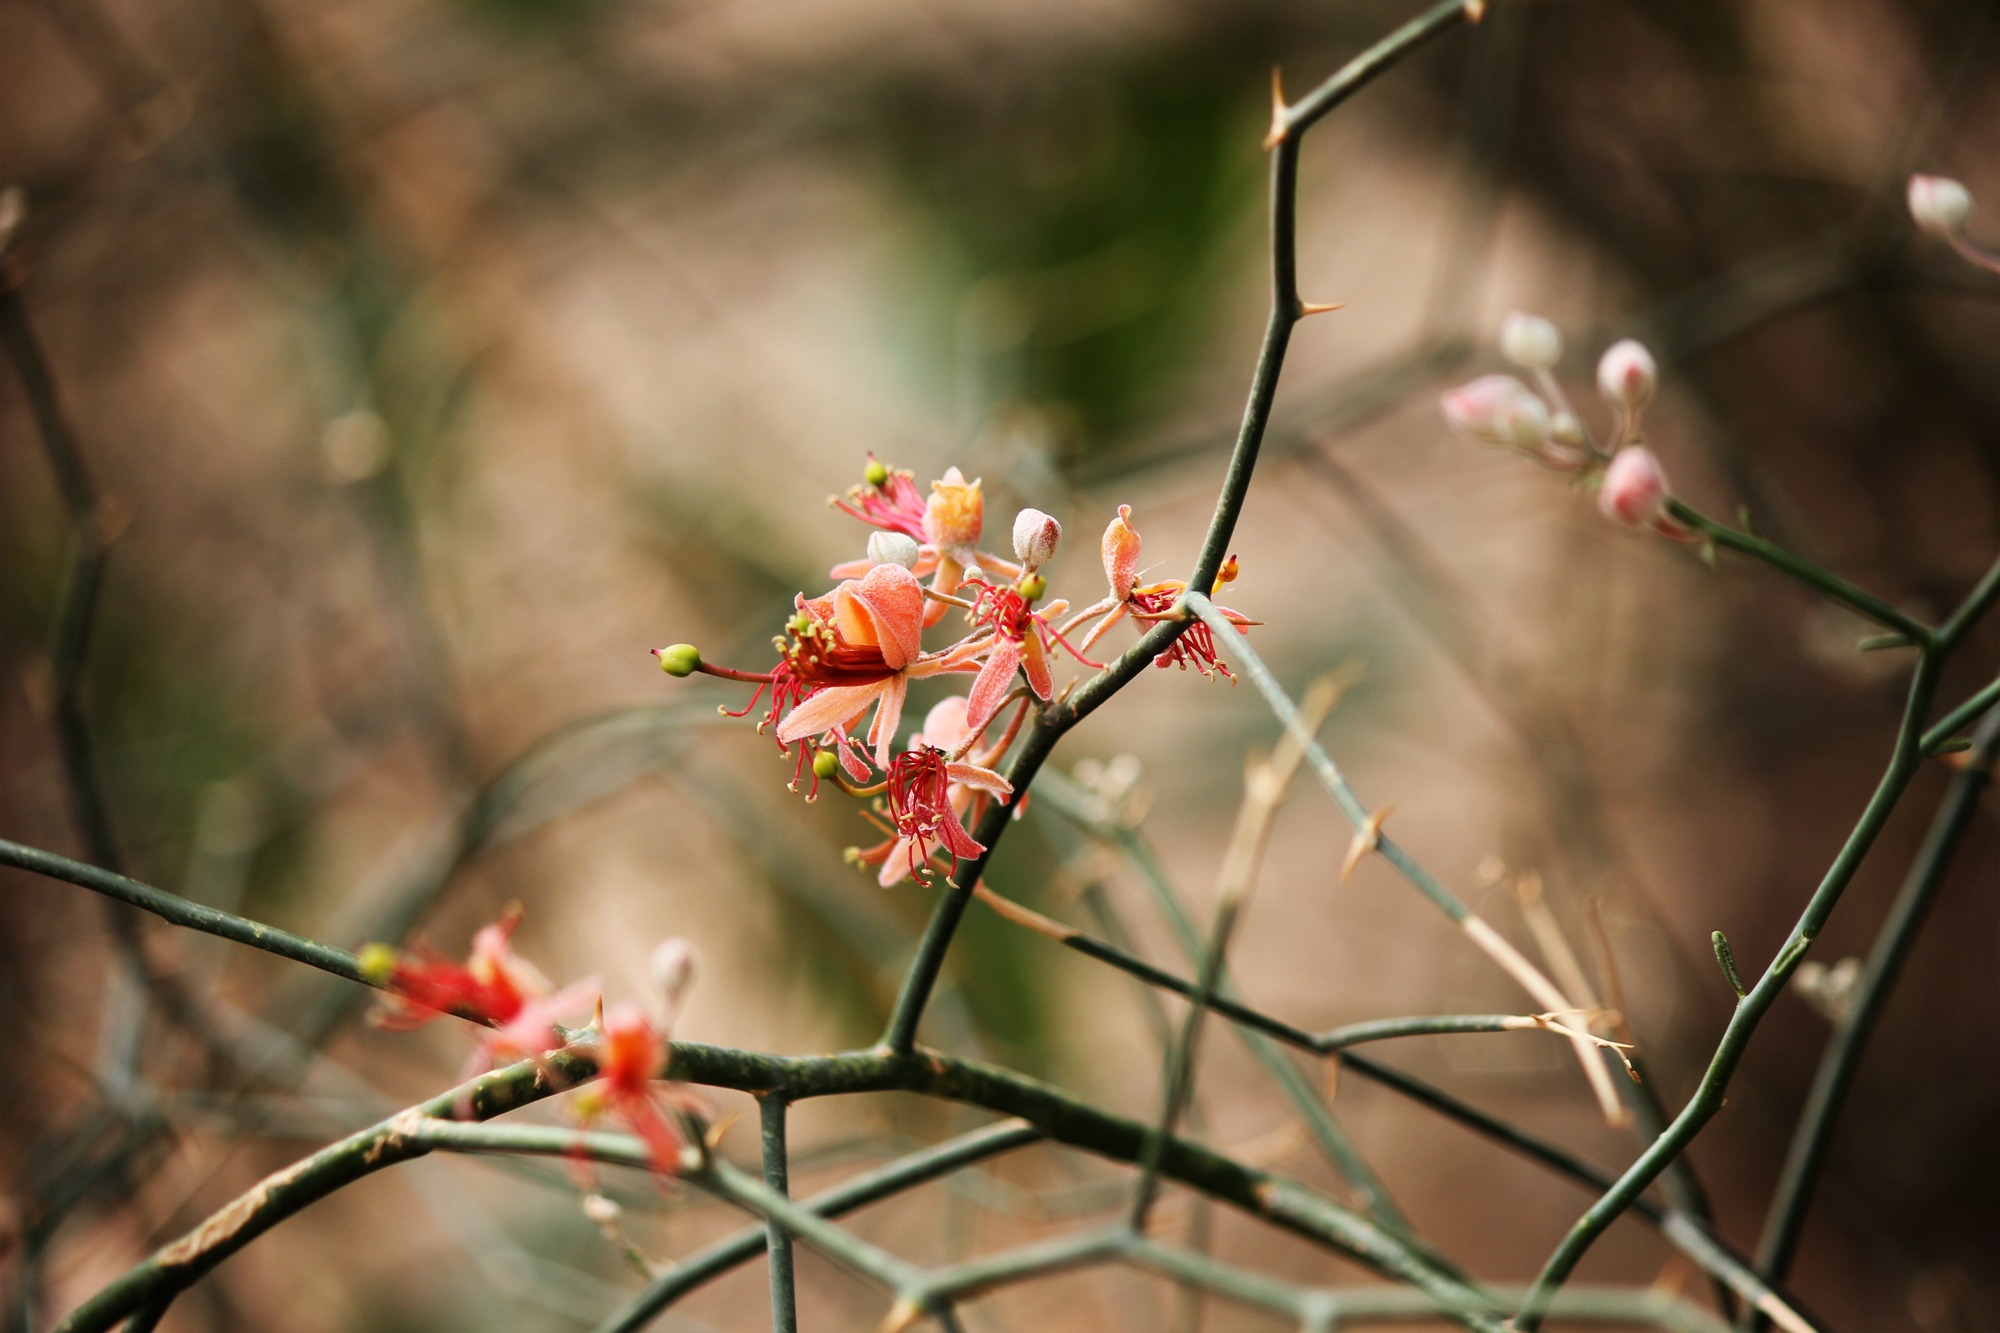
tree, nature, branch, blossom, plant, photography, leaf, flower, spring, red, autumn, botany, flora, season, fauna, twig, wildflower, flowers, close up, bud, pink flower, macro photography, flowering plant, plant stem, land plant, thorns spines and prickles, indian flower, rajasthani flower, cair